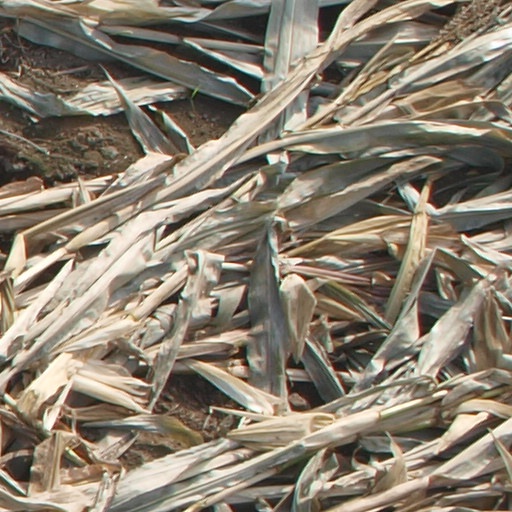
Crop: maize; corn